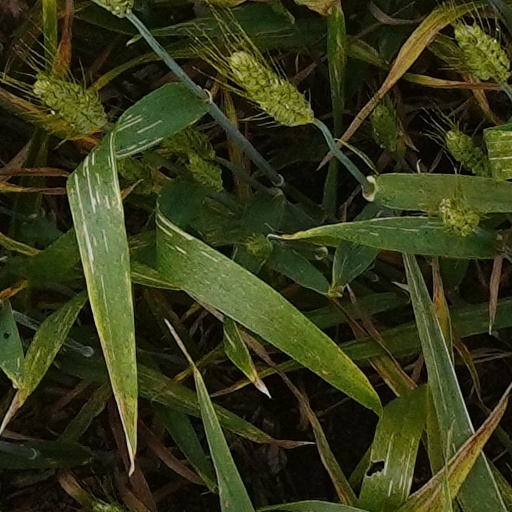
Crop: wheat